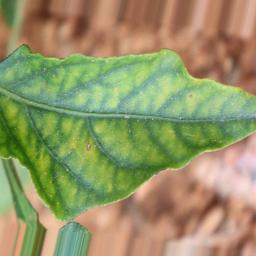
Label: nutritional